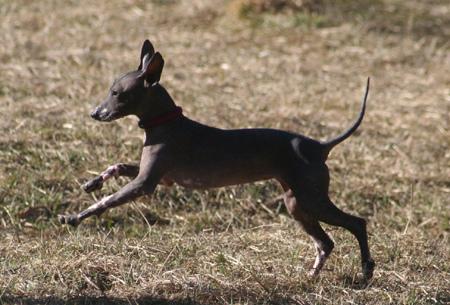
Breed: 220-n000069-Mexican_hairless